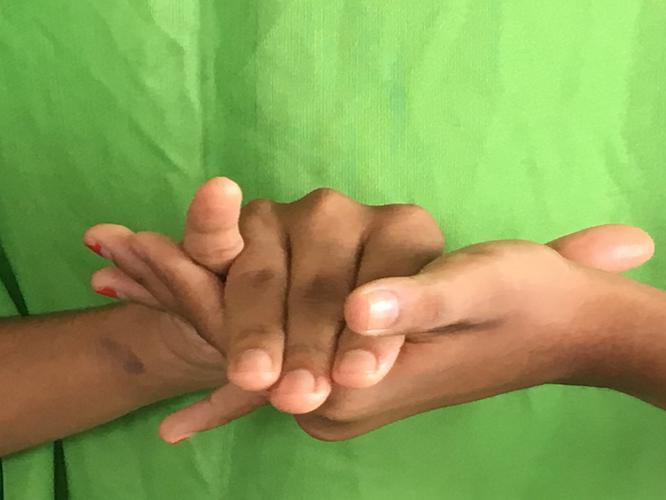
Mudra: Kurma
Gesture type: double_hand